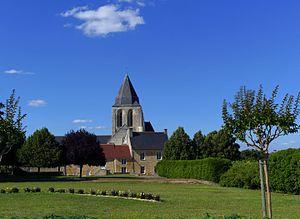
Église saint-Vincent de Vernoil-le-Fourrier
Vernoil-le-Fourrier est une commune française située dans le département de Maine-et-Loire, en région Pays de la Loire.